Marolles-sous-Lignières

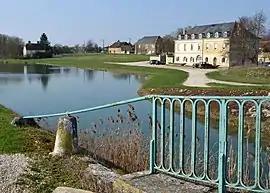
The Burgundy canal in Marolles-sous-Lignières

Marolles-sous-Lignières (literally "Marolles under Lignières") is a commune in the Aube department in north-central France.